Stafford Brothers

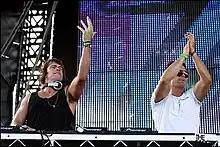
Stafford Brothers in 2011

Stafford Brothers are Australian DJs and producers from the Gold Coast, Queensland known for blending the genres of house, electro, and progressive house music. Currently based in Los Angeles, California, the brothers were the first electronic dance music act to sign to Cash Money Records - an American record label, in 2012. Stafford Brothers also have their own syndicated network TV show "The Stafford Brothers", which ran in 2010 and 2011. Stafford Brothers hosted a weekly radio show on the Today Network. They have released several mixtapes, and Stafford Brothers' 2013 single "Hello" featured Lil Wayne and Christina Milian. They have been ranked as the number 1 DJs in Australia in the ITM Awards. The Stafford Brothers, who are actually native of New Zealand, have relocated from Australia and currently reside in LA